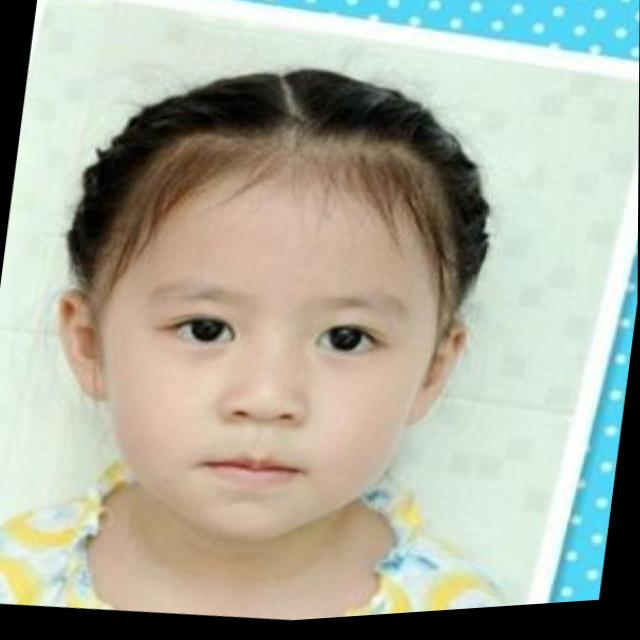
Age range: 0-12